Sky position (RA, Dec in degrees): 179.964, 2.888
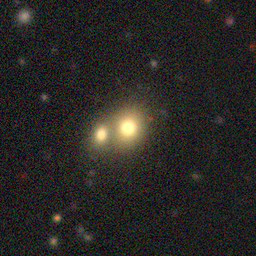
Galaxy morphology: Merging Galaxies